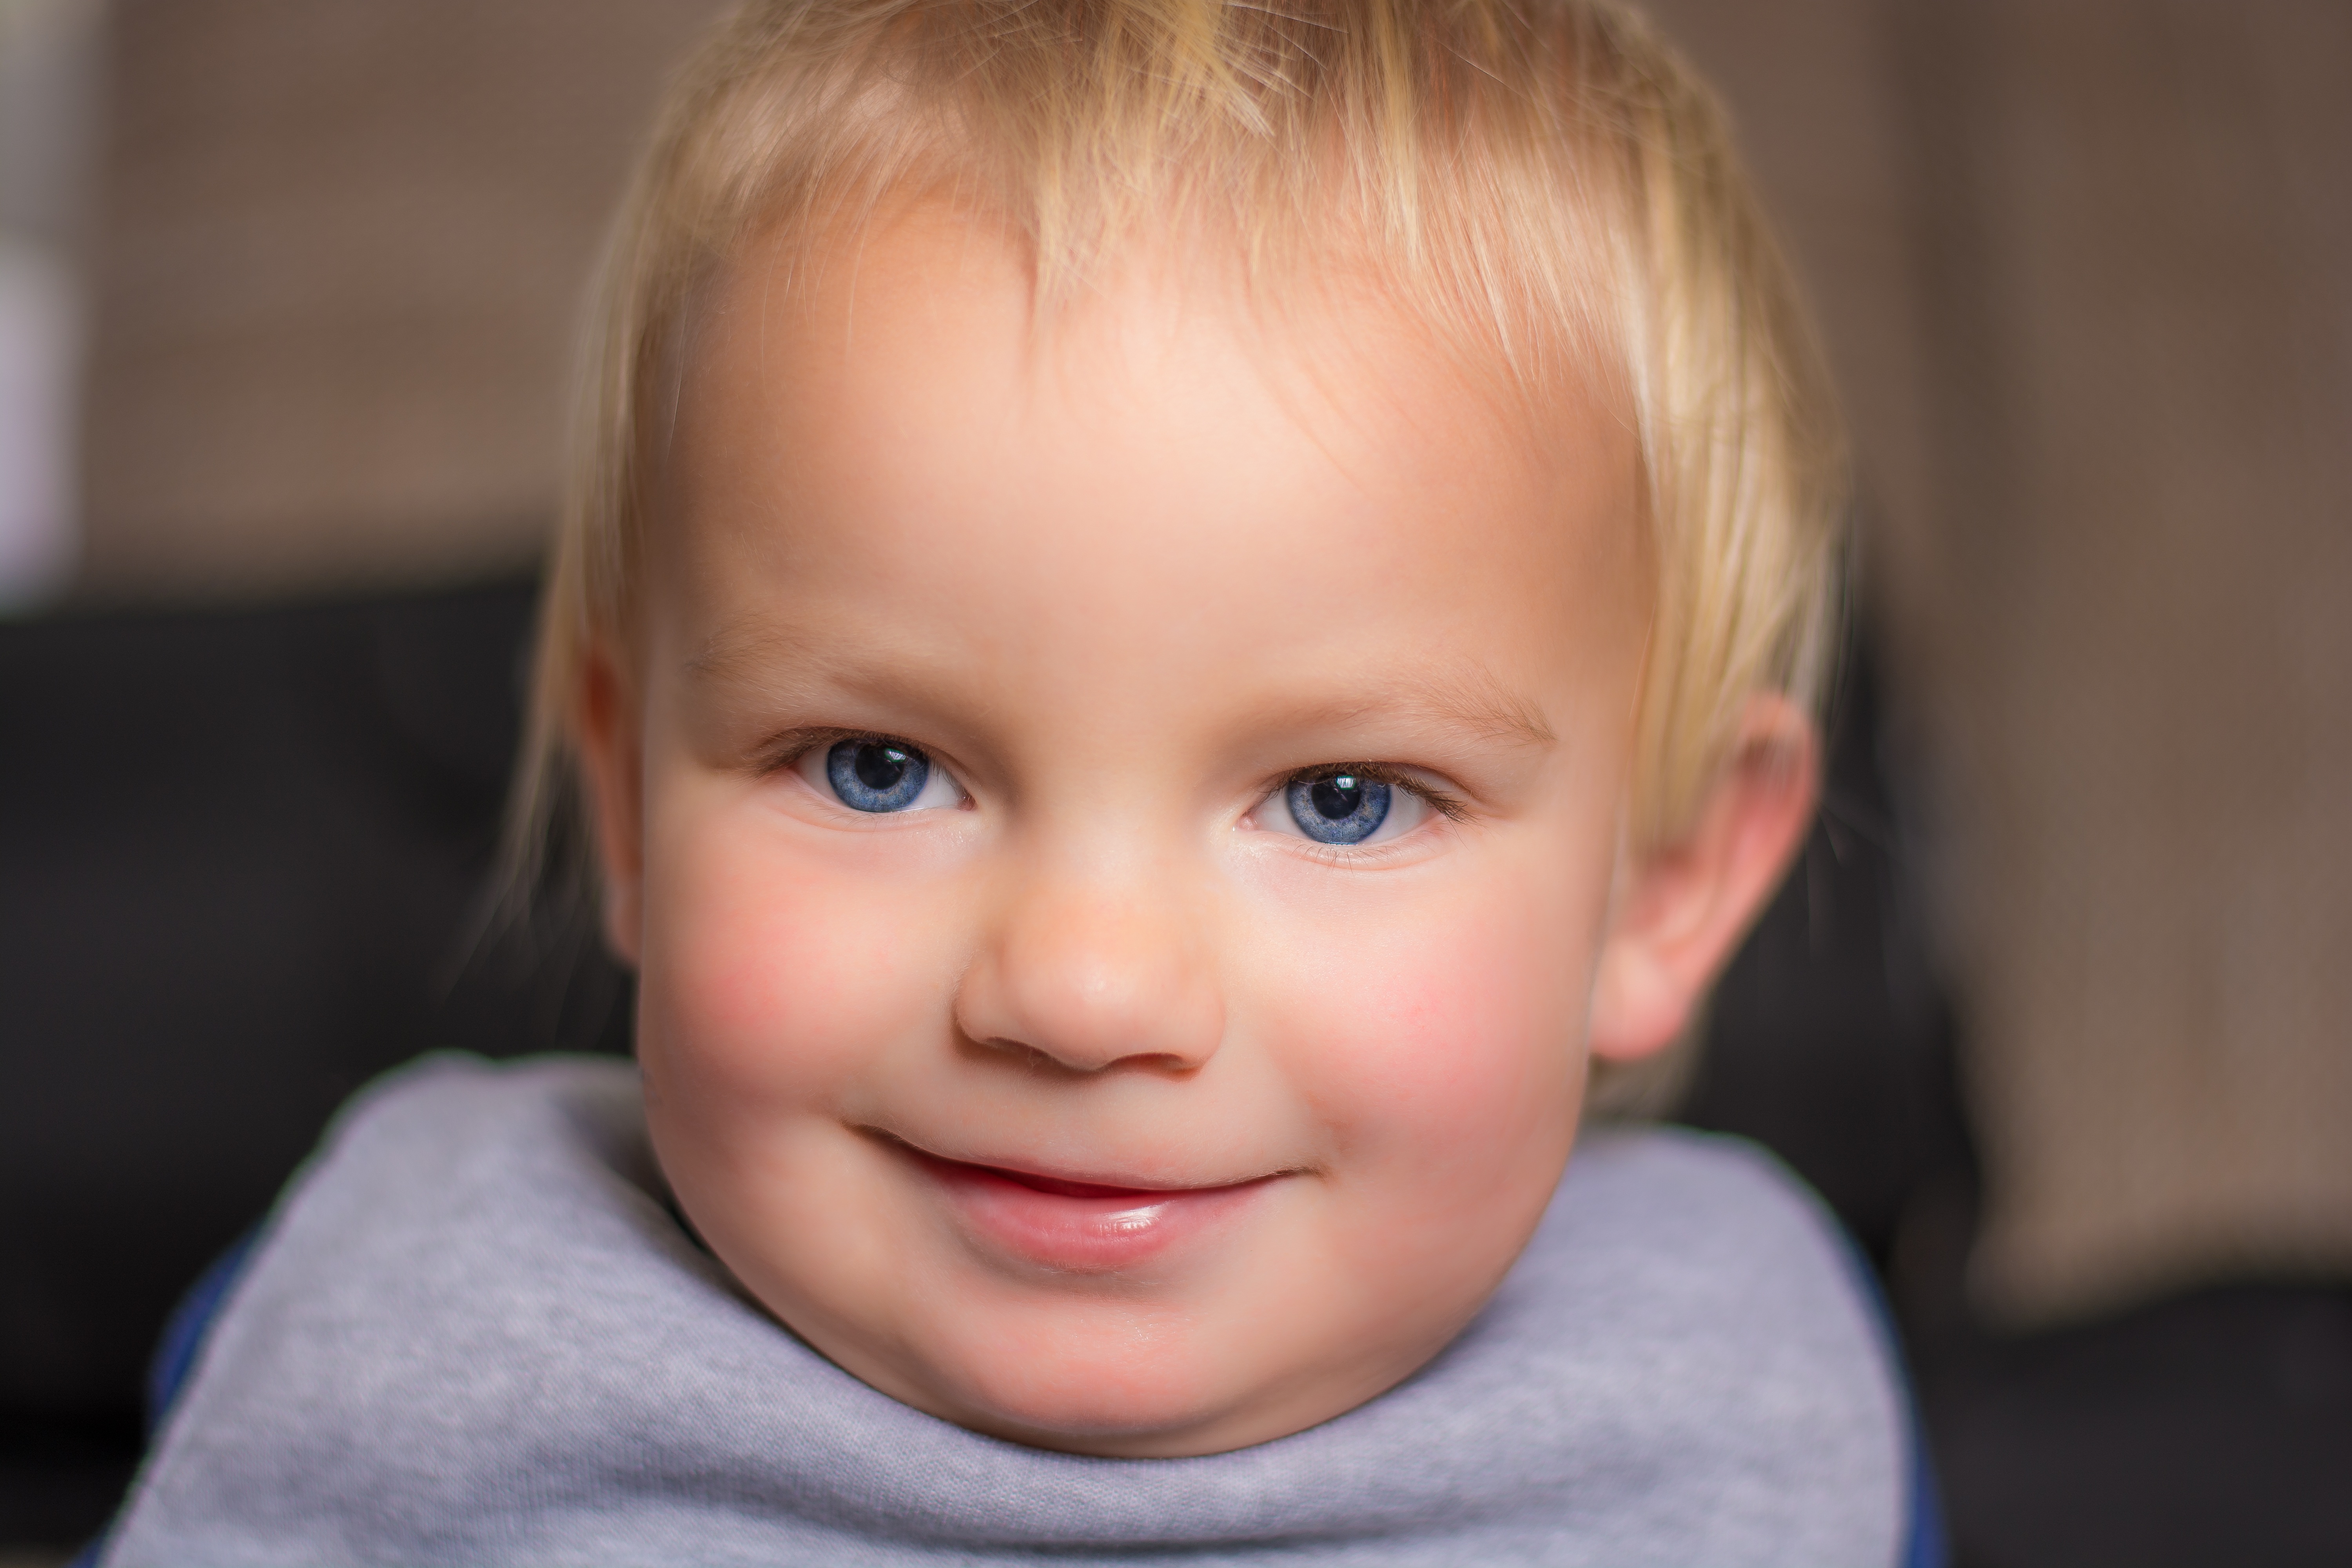
watch, person, girl, boy, portrait, small, child, human, blue, baby, facial expression, hairstyle, smile, sit, close up, human body, face, nose, children, cheek, happy, infant, toddler, eye, head, skin, cheeky, organ, guys, portrait photography, bengel